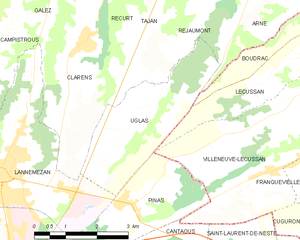
Carte des communes françaises
Uglas est une commune française située dans le département des Hautes-Pyrénées, en région Occitanie.